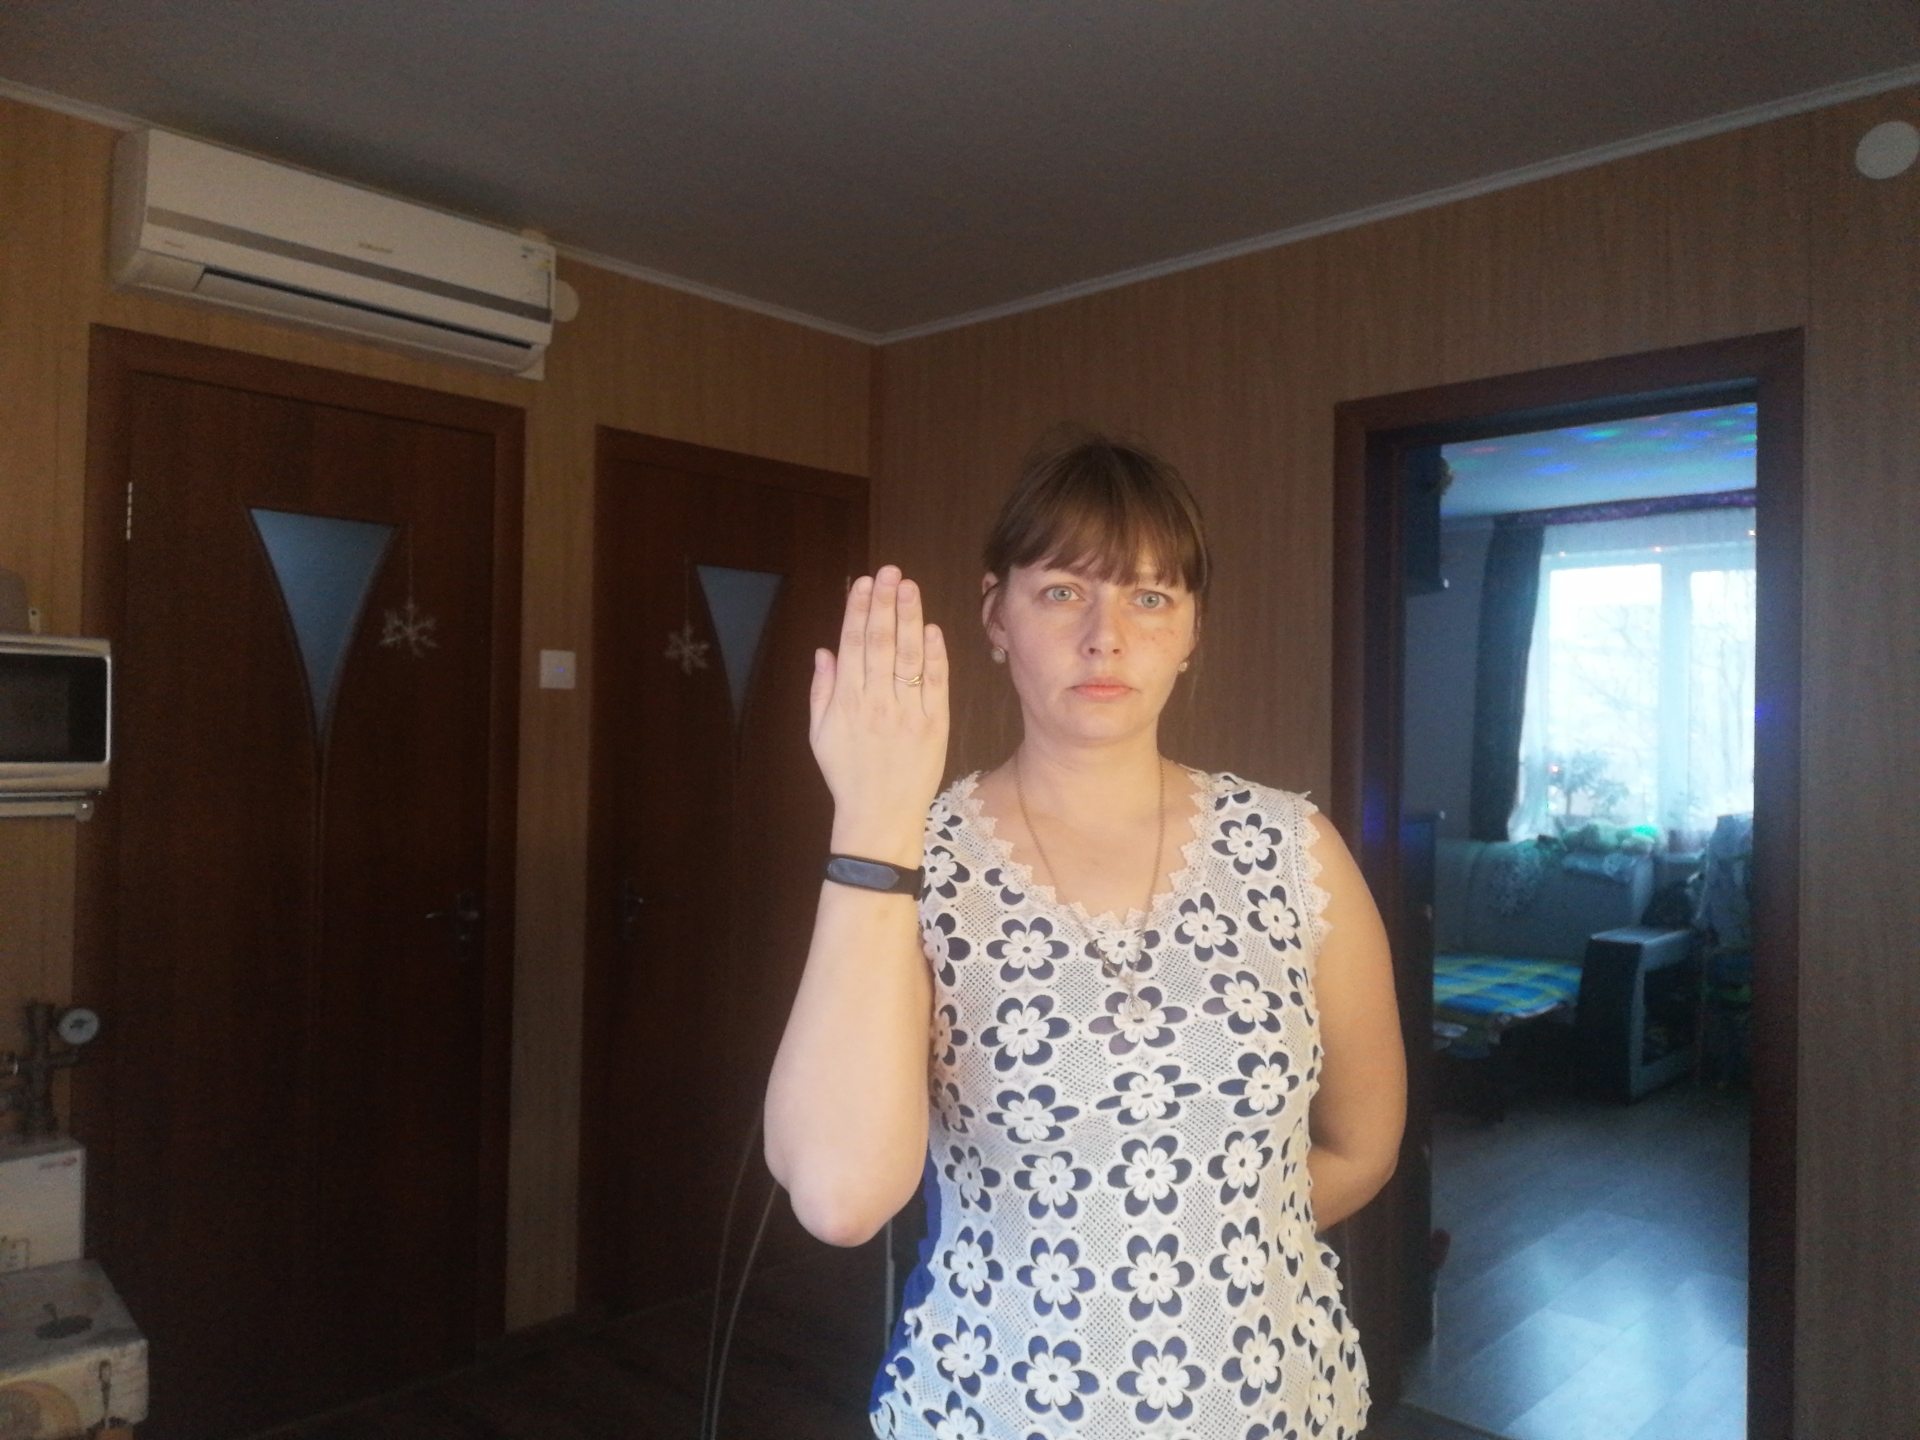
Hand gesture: stop_inverted